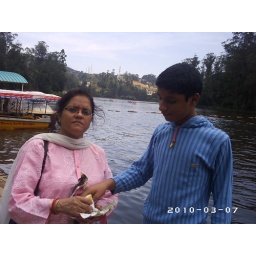
shishir ,manisha isht in boat house at ooty lake